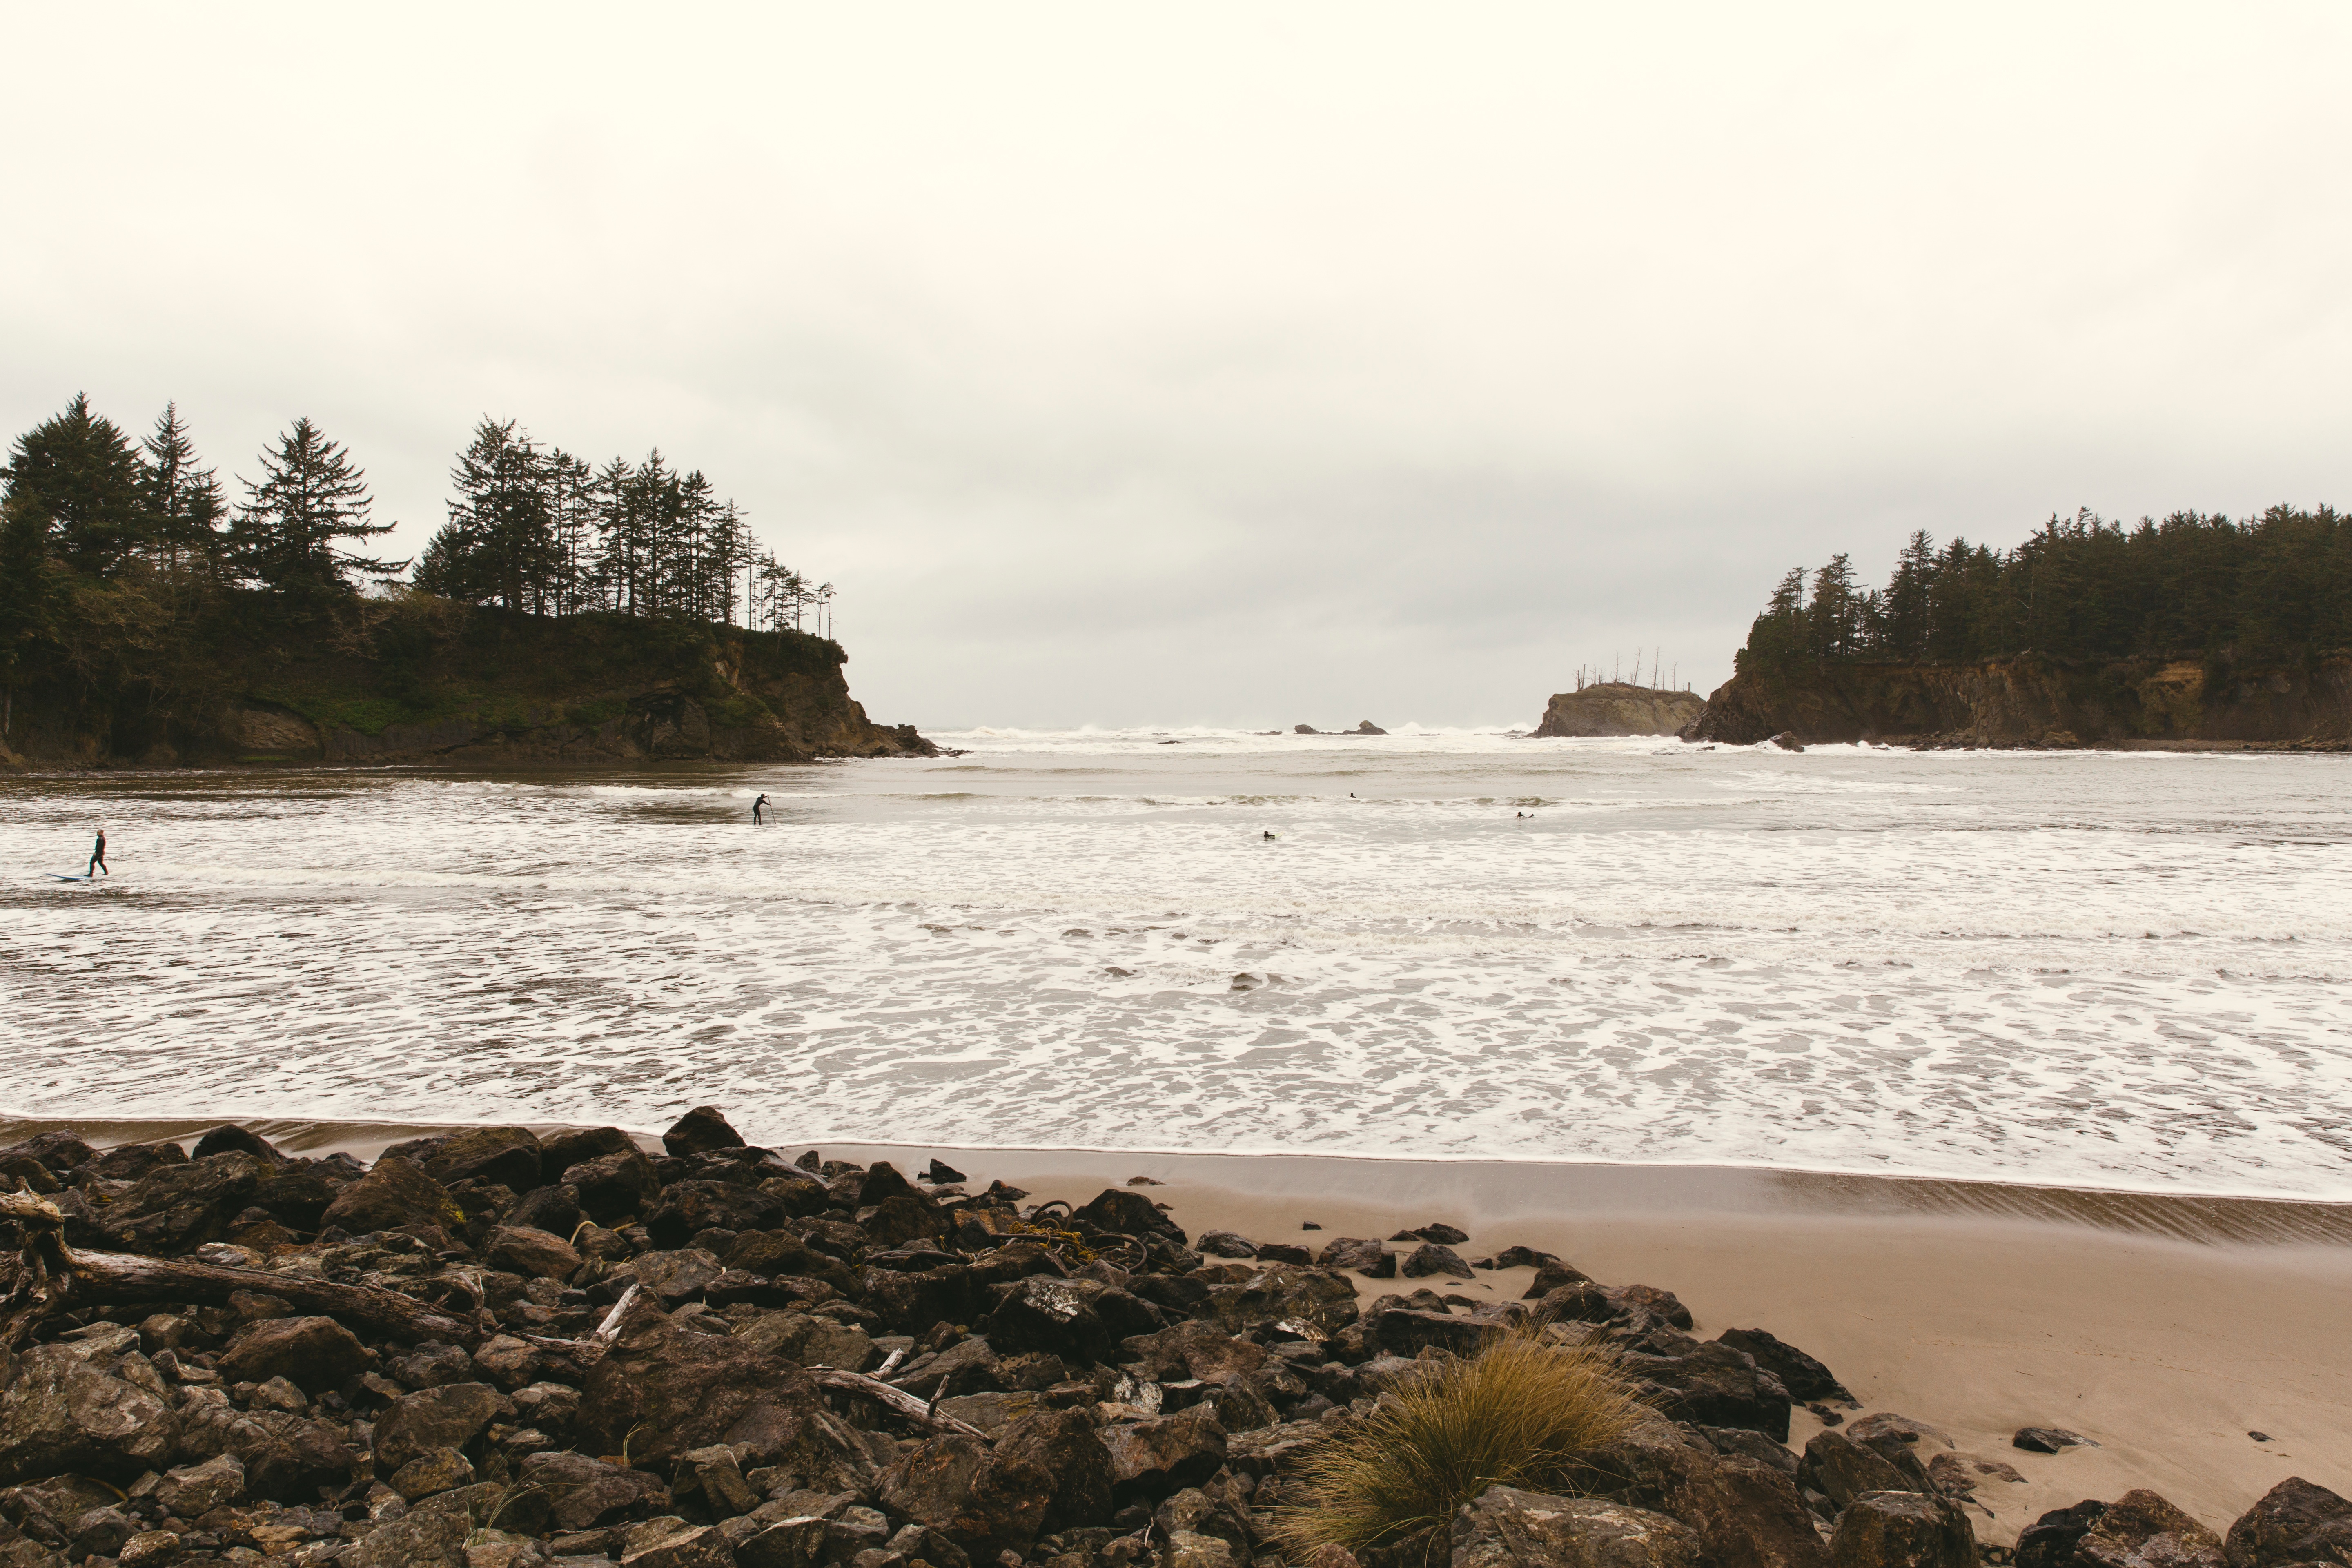
beach, sea, coast, water, sand, rock, ocean, shore, wave, lake, river, cove, bay, reservoir, body of water, loch